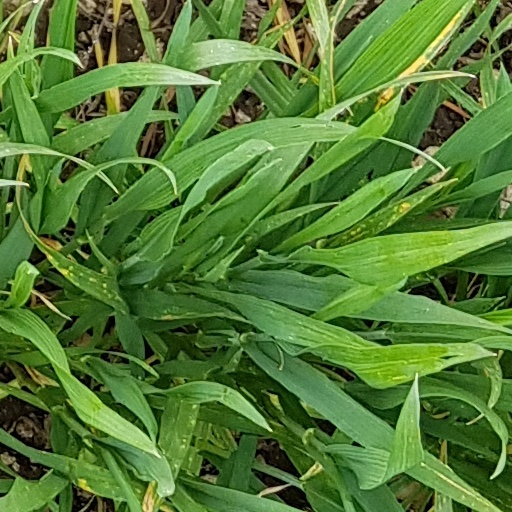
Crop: wheat